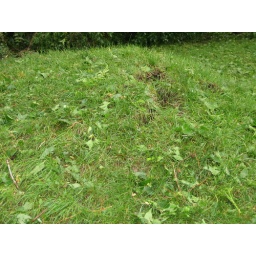
Ground around large tree in back yard - root system coming out of the ground